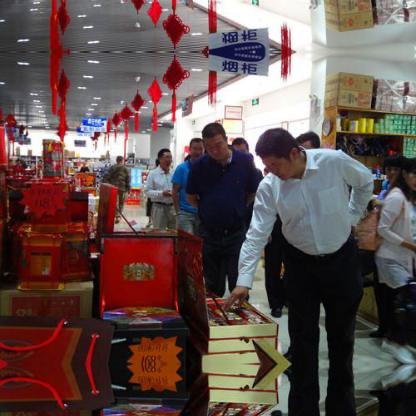
Objects in the image:
label: head
label: head
label: head
label: head
label: head
label: head
label: head
label: head